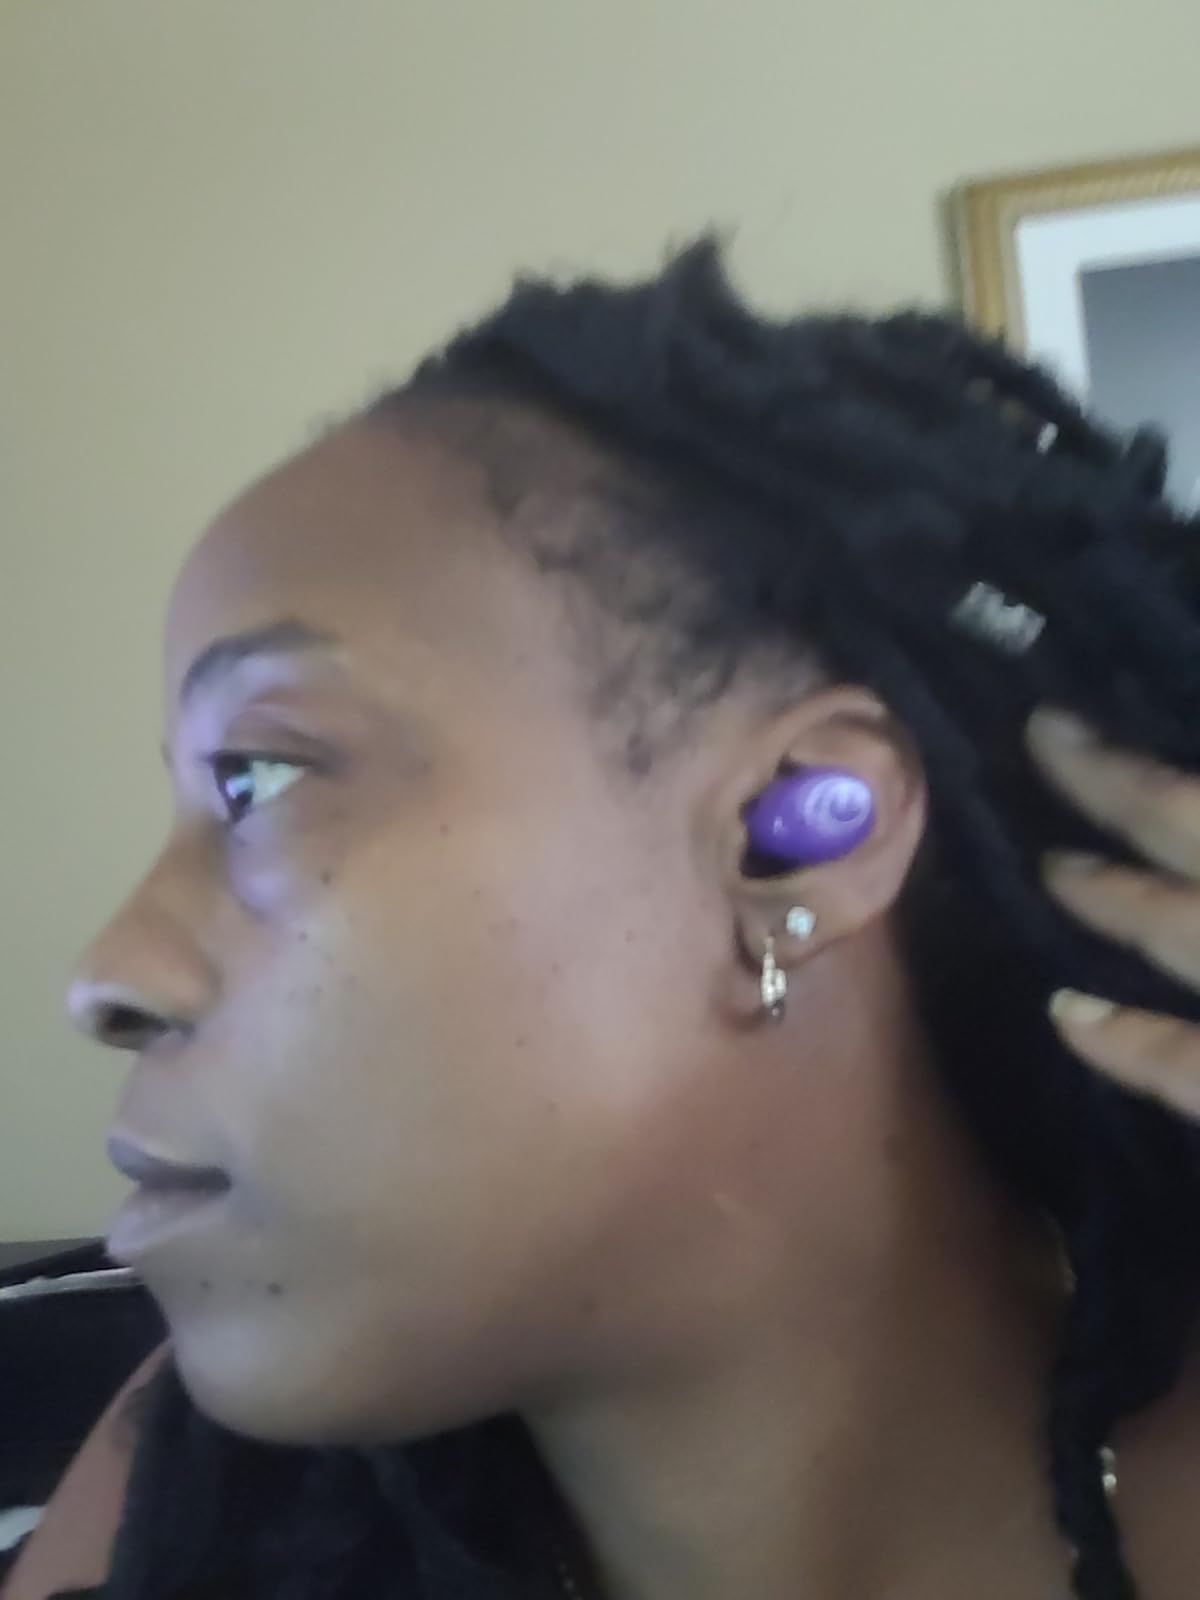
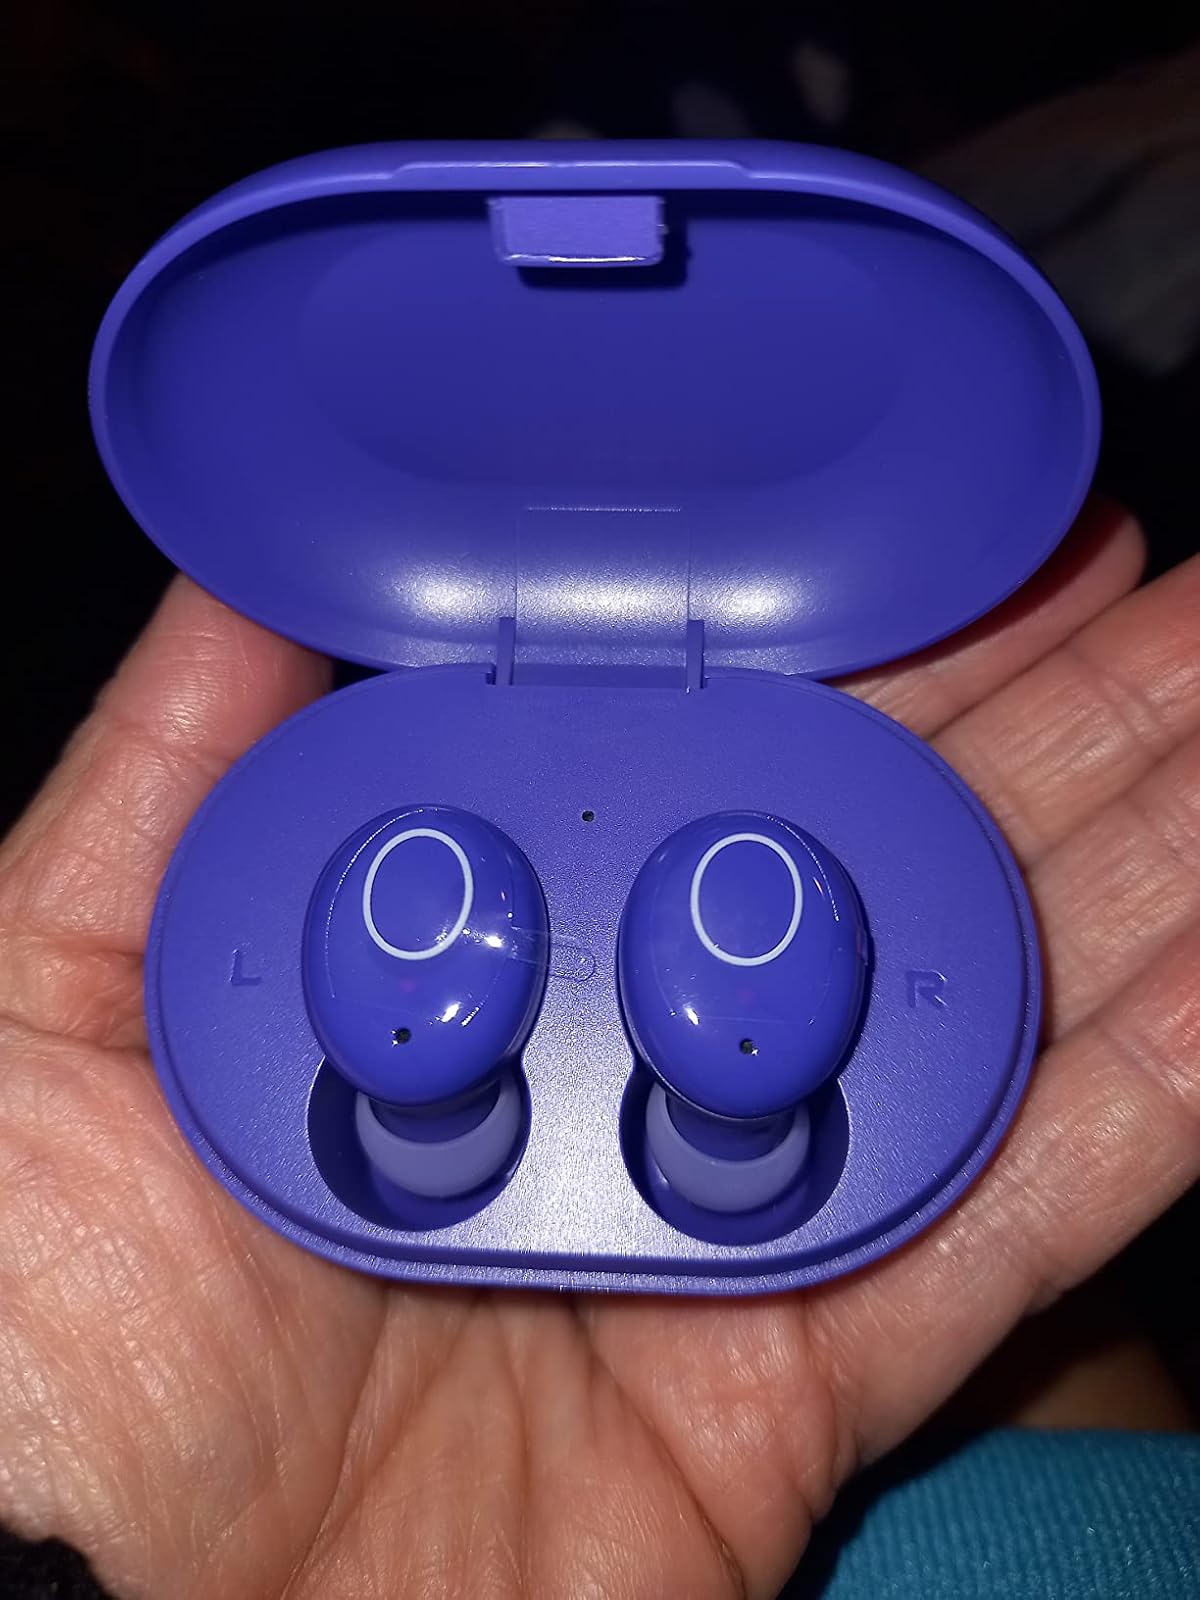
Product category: earbuds
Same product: yes